Gerulfus

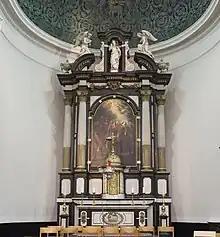

Gerulfus (also known as Gerolf; Merendree 740–748) is a Roman Catholic Saint of Flanders. His relics are kept in Drongen, after they were removed from his original grave in Merendree around 915 or 930. He is the patron saint of young people.